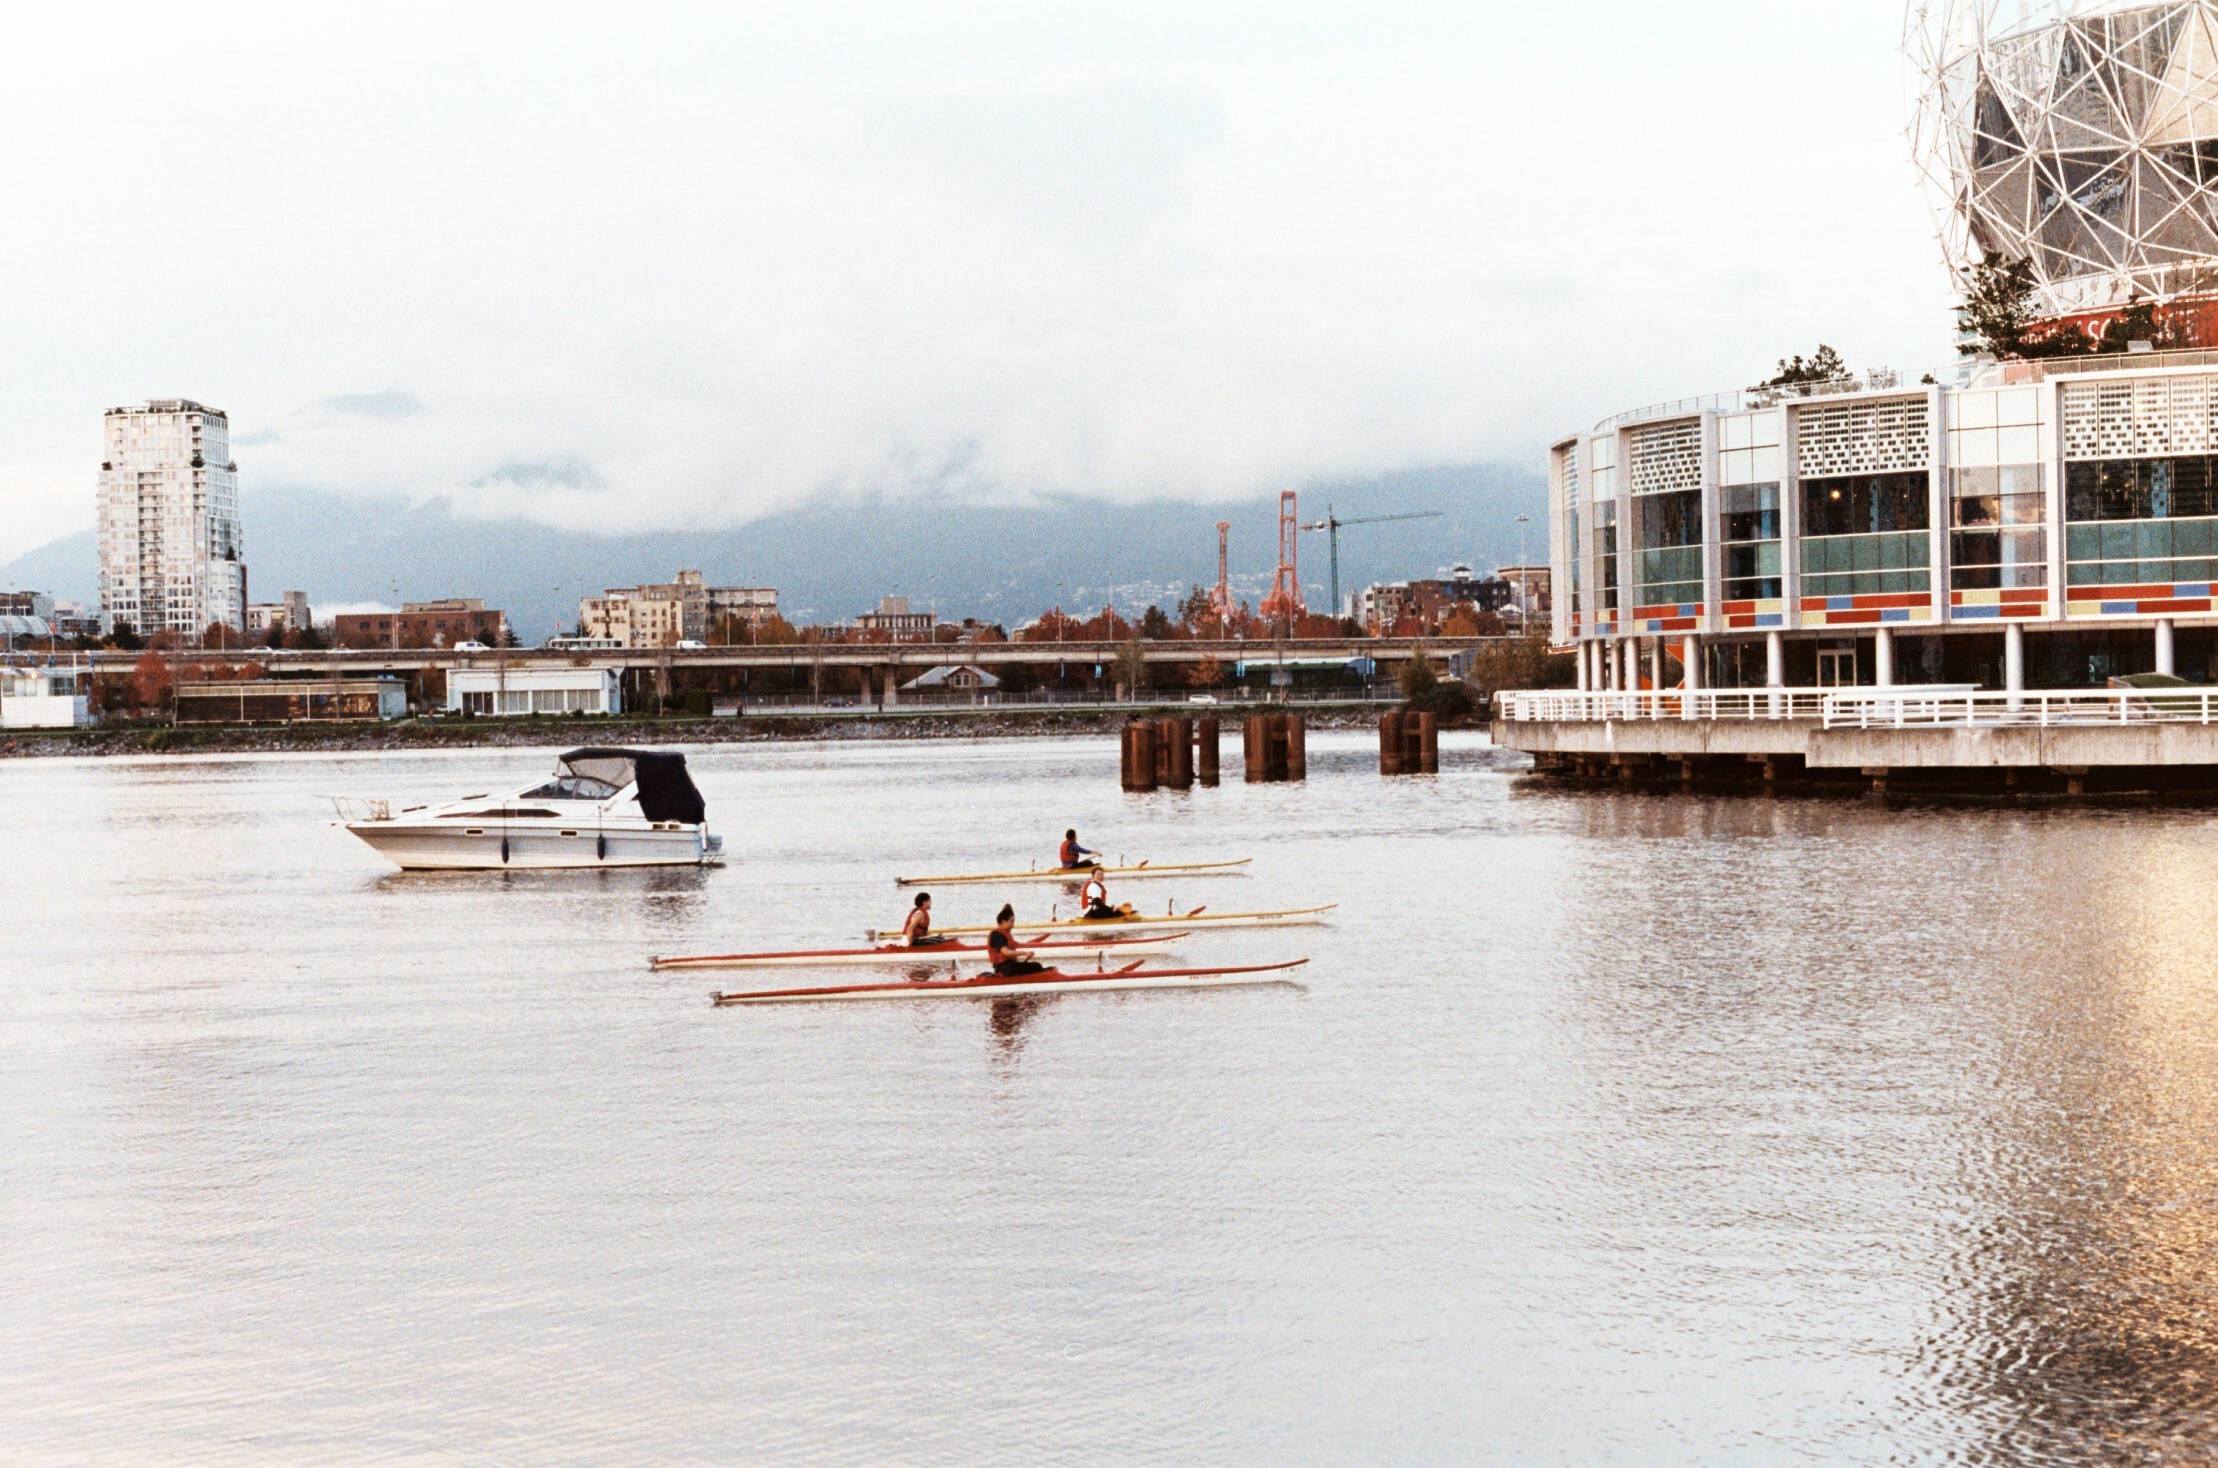
sea, water, dock, boat, river, film, vehicle, vancouver, bay, harbor, marina, port, waterway, 35mm, boating, britishcolumbia, watercraft, 55mm, k1000, pentaxk1000, pentax55mmf2, lomography400, 400iso, asahipentax, pentax55, petaxprime